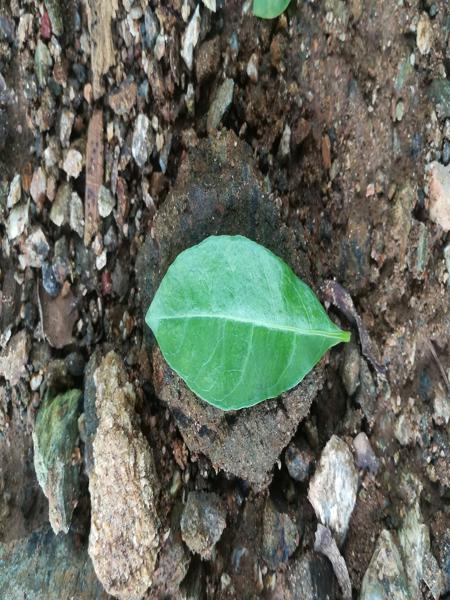
Plant: Henna